Jalan Damansara

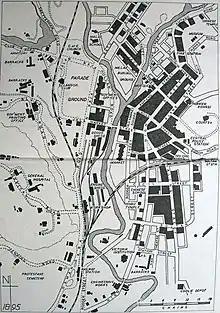
A map of colonial Kuala Lumpur in 1889, showing Damansara Road leading up to Jalan Raja and ending at Market Road (Leboh Pasar Besar)

Damansara Village was a popular place for ships to anchor for those who used the Klang River as a means of travel between the port town of Klang and the mining settlement of Kuala Lumpur. Although many boats can go up to the junction of Gombak River and Klang River in Kuala Lumpur, the steam boats used by the British to cut the travel time between Klang and Kuala Lumpur could only travel up to Damansara. In order to reach Kuala Lumpur, travellers would then need to traverse overland via a track, established in 1873, connecting Damansara and Kuala Lumpur through the jungles and hills of the Damansara (including the area currently known as Damansara Heights). Around the mid-1870s, after steam boats were introduced, construction began on an unmetalled road between the harbour of Damansara to Brickfields and Kuala Lumpur. This road would become known as Damansara Road. The road was 15.5 miles long, and Brickfields at the end of the road then become known as "Batu Limabelas" meaning "15th mile". By 1878, 12 miles of the earth road had been completed, with the remaining 3.5 miles built by Yap Ah Loy.